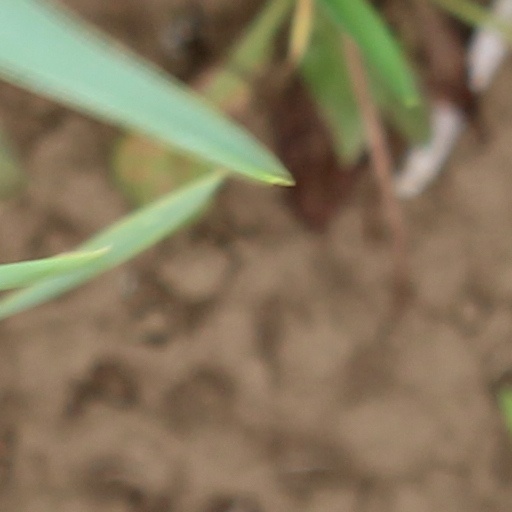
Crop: wheat